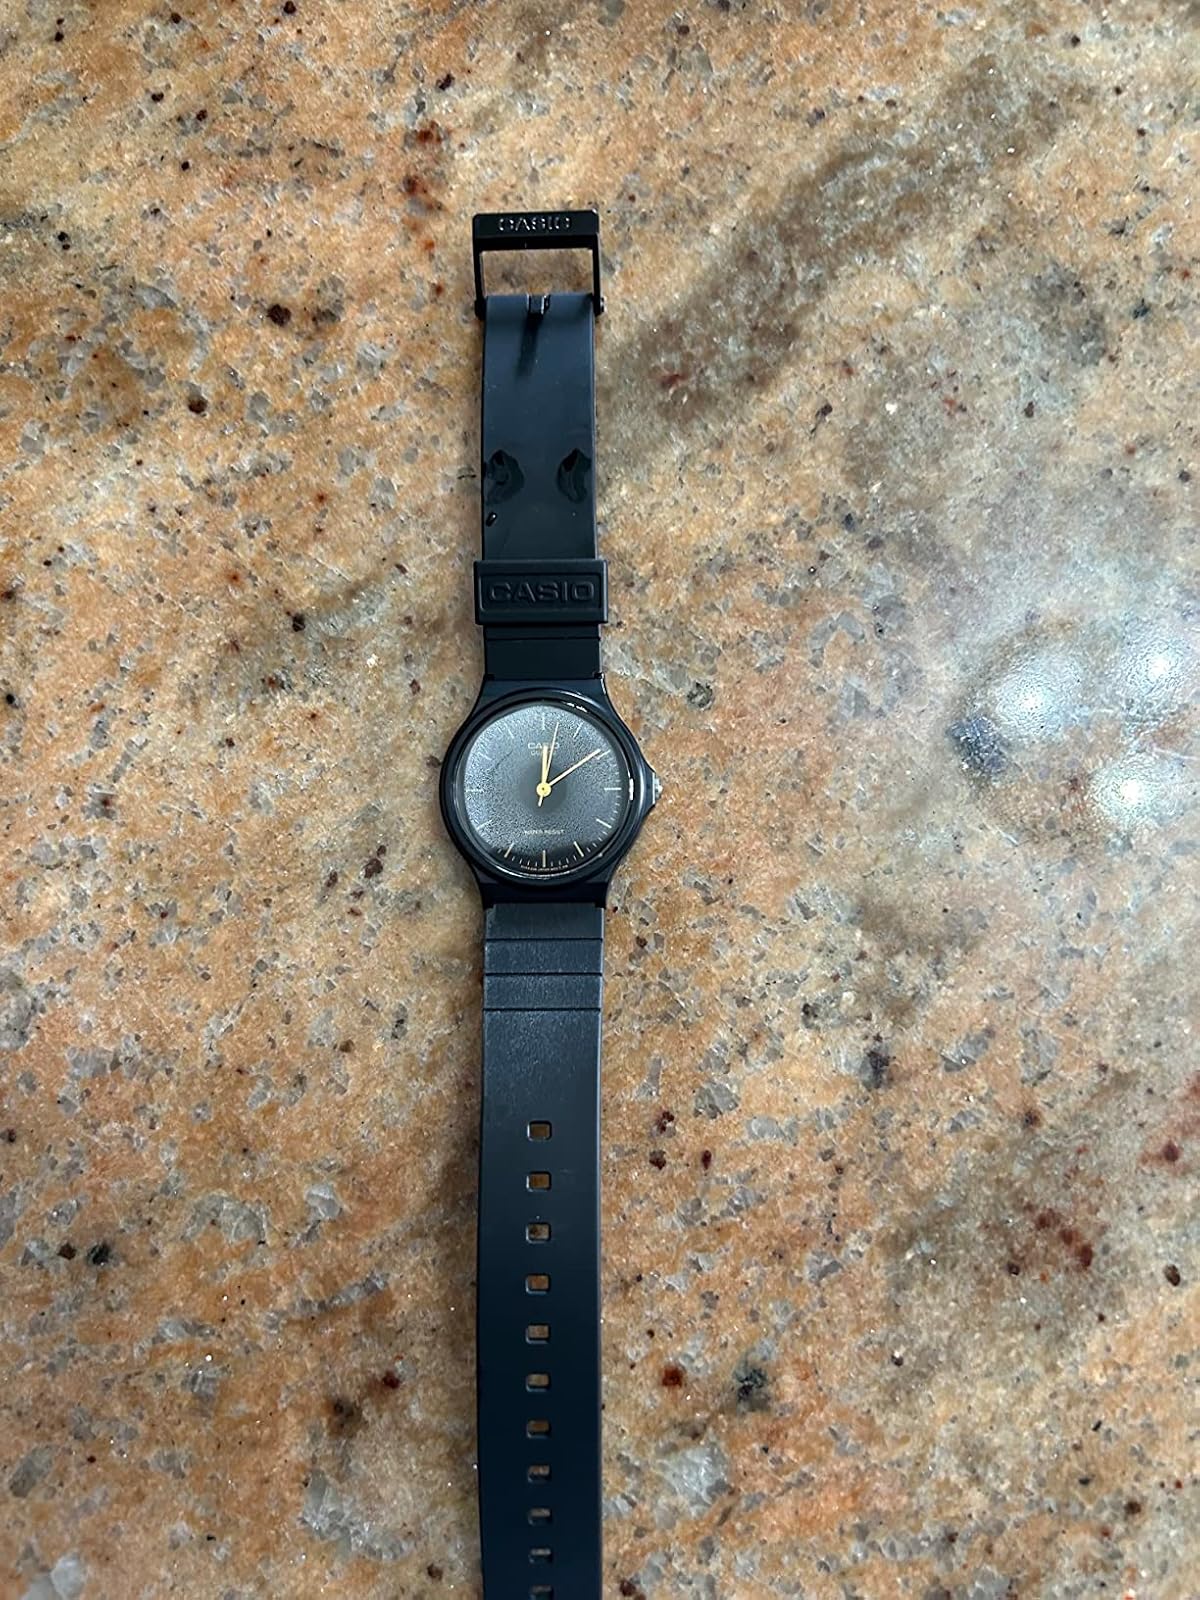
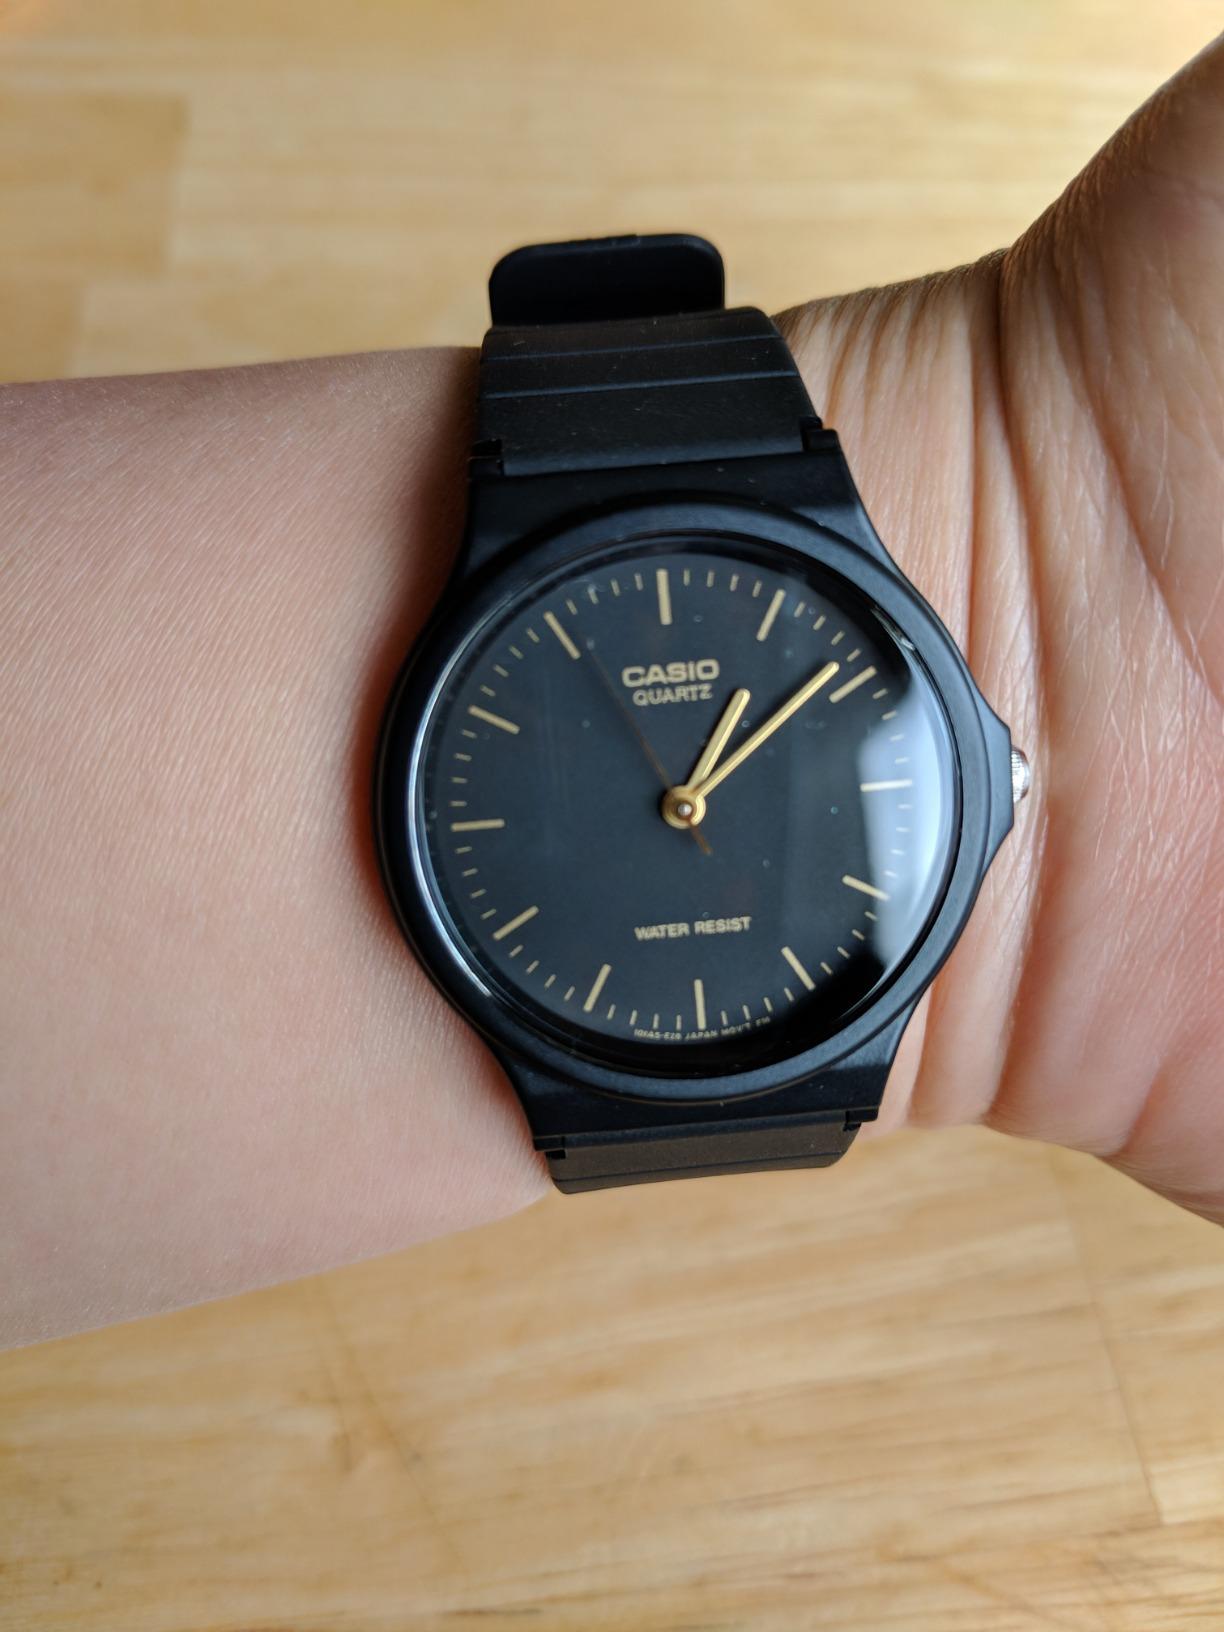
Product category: accessories_watch
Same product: yes